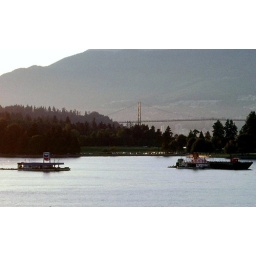
Working boats in Vancouver Bay in tyhe foreground one of the towers of the bridge is illuminated by the early morning sun.